Atlas des chemins vicinaux

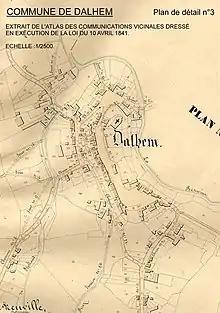
Extract of the Atlas

The Atlas des chemins vicinaux (French) or Atlas der Buurtwegen (Dutch) was produced in order to preserve the Belgian street network from possible usurpations. A law passed on 10 April 1841 led to the creation of an atlas of streets, roads and paths in each town, to specify officially the Belgium public roads network.